Louis Valcke

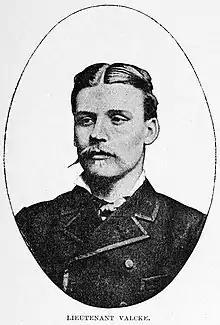
Valcke from Stanley's 1885 "The Congo and the founding of its free state"

He studied at the Bruges Atheneum, then entered the Military School on 1 December 1874.